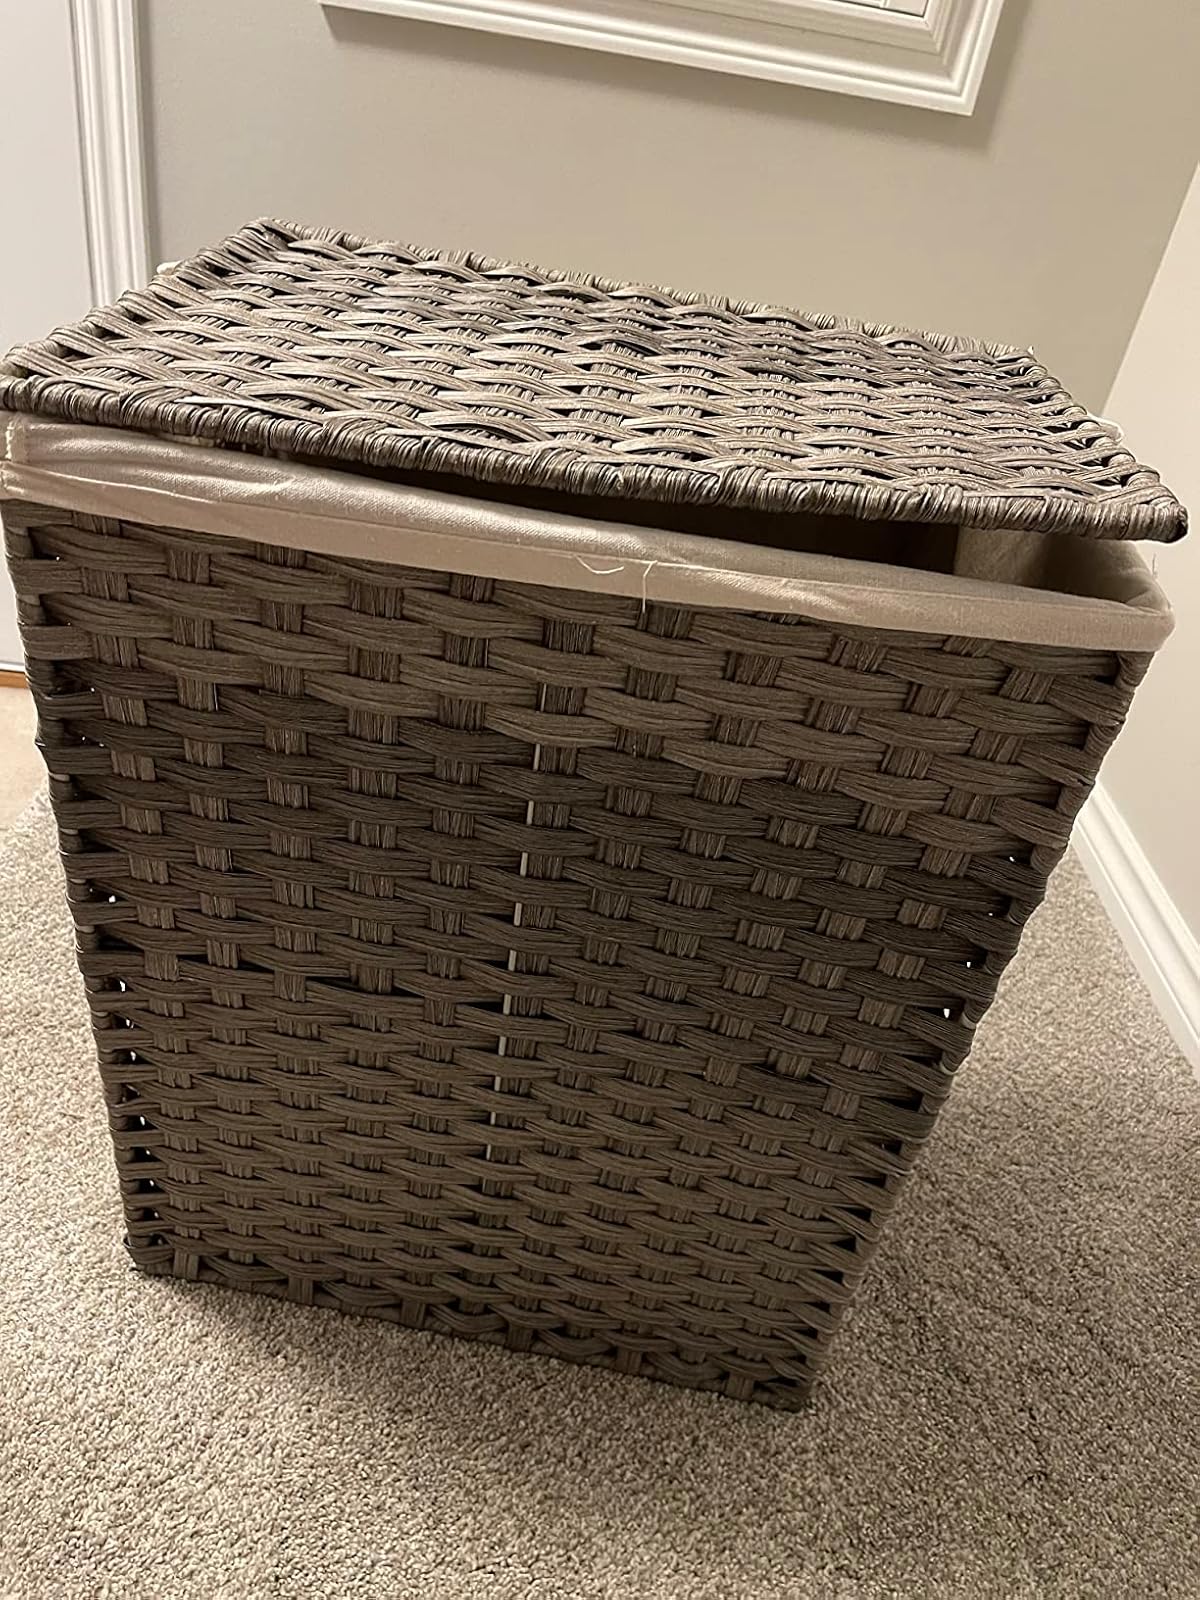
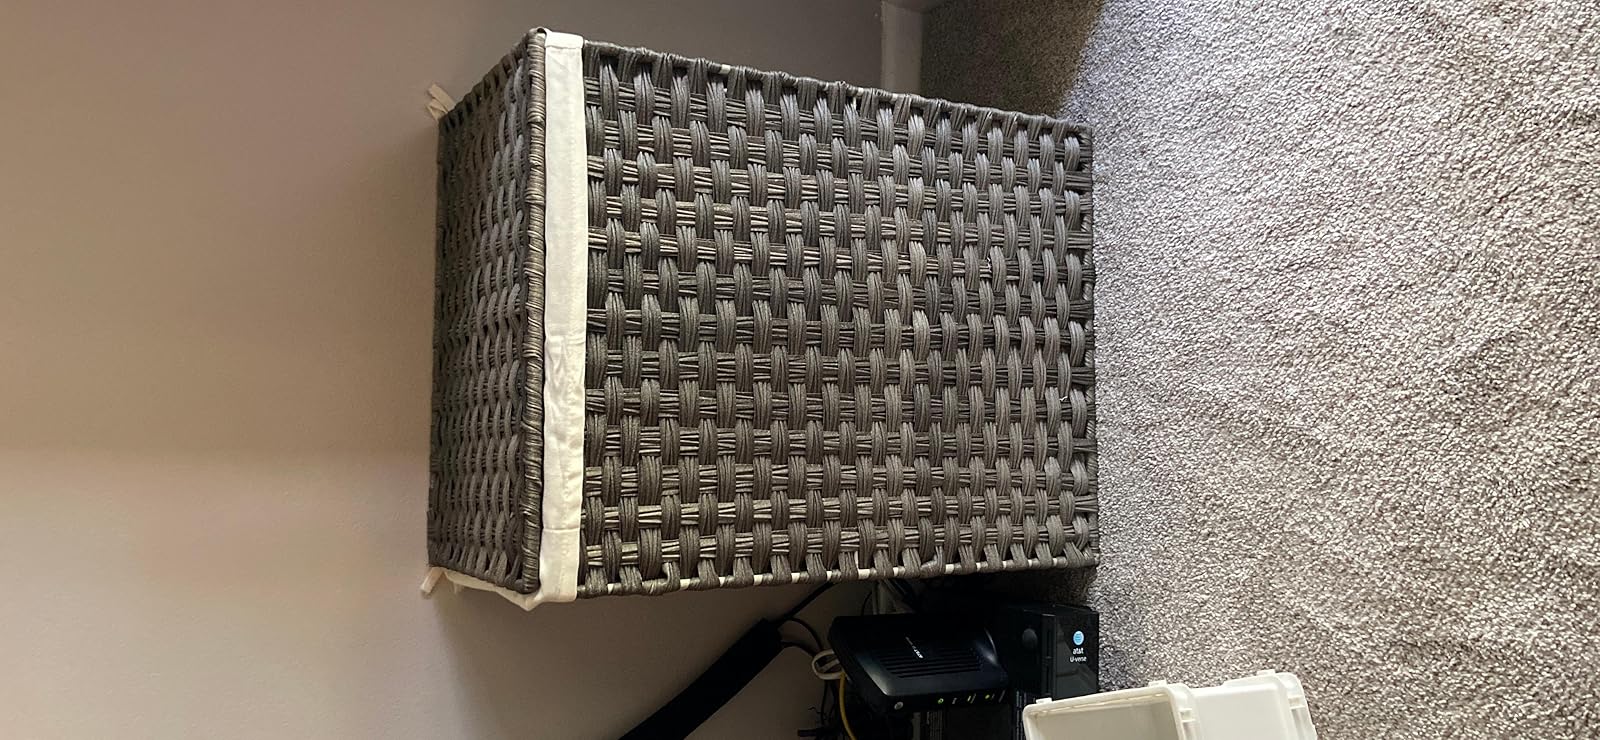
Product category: items_hamper
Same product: yes